Wallsend RUFC

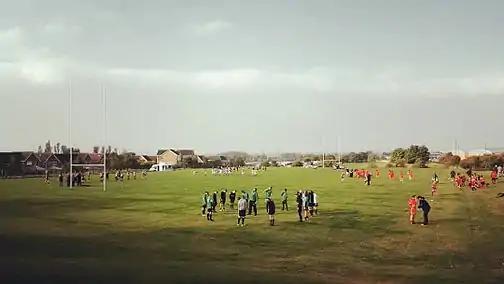

A major step towards attaining the Club's own ground took place on Wednesday 31 July 2013, when the first turf was ceremoniously cut at Battle Hill Playing Fields at the top of St. Peter's Road. That was to signal the start of levelling the playing area and installing drainage, which proceeded over the autumn and winter, then continued into the early months of 2014. Since then, the area has been completely fenced off, with gates at strategic positions for ball recovery. The principal entry for vehicles is on Caesar Way, this being the first exit from the small roundabout at the top of St. Peter's Road.